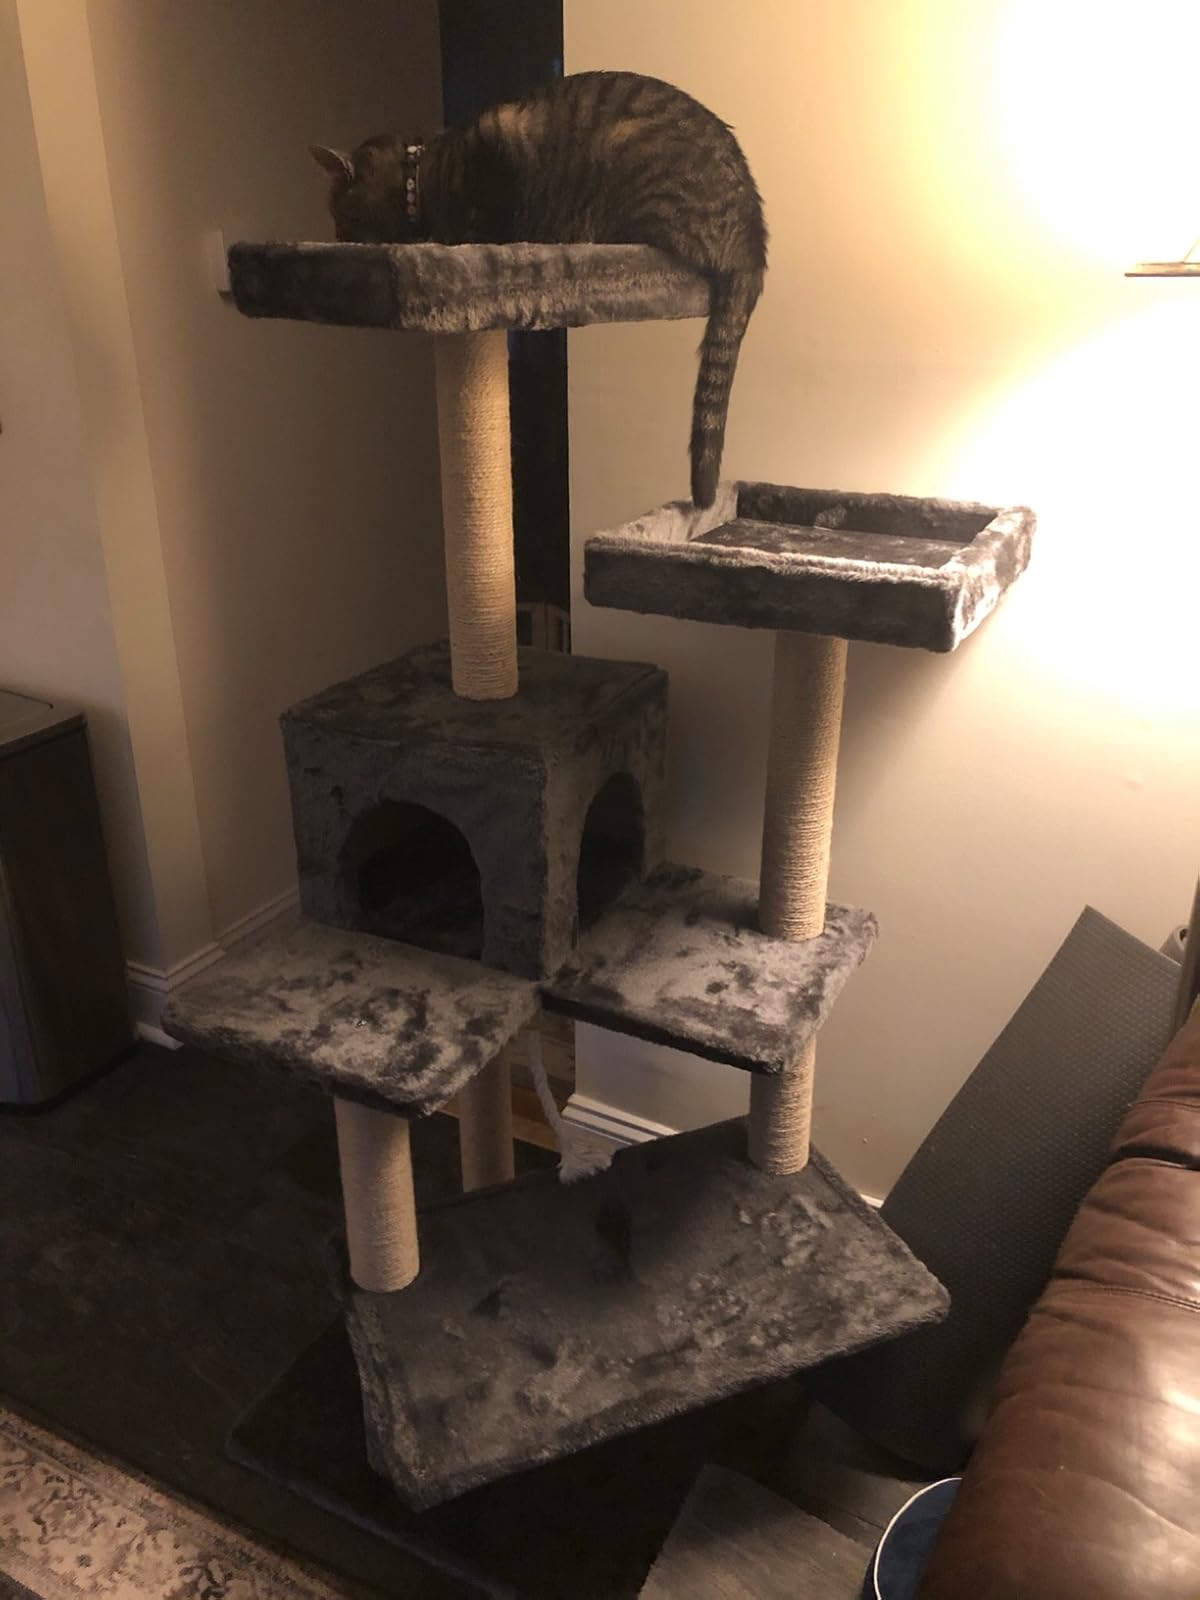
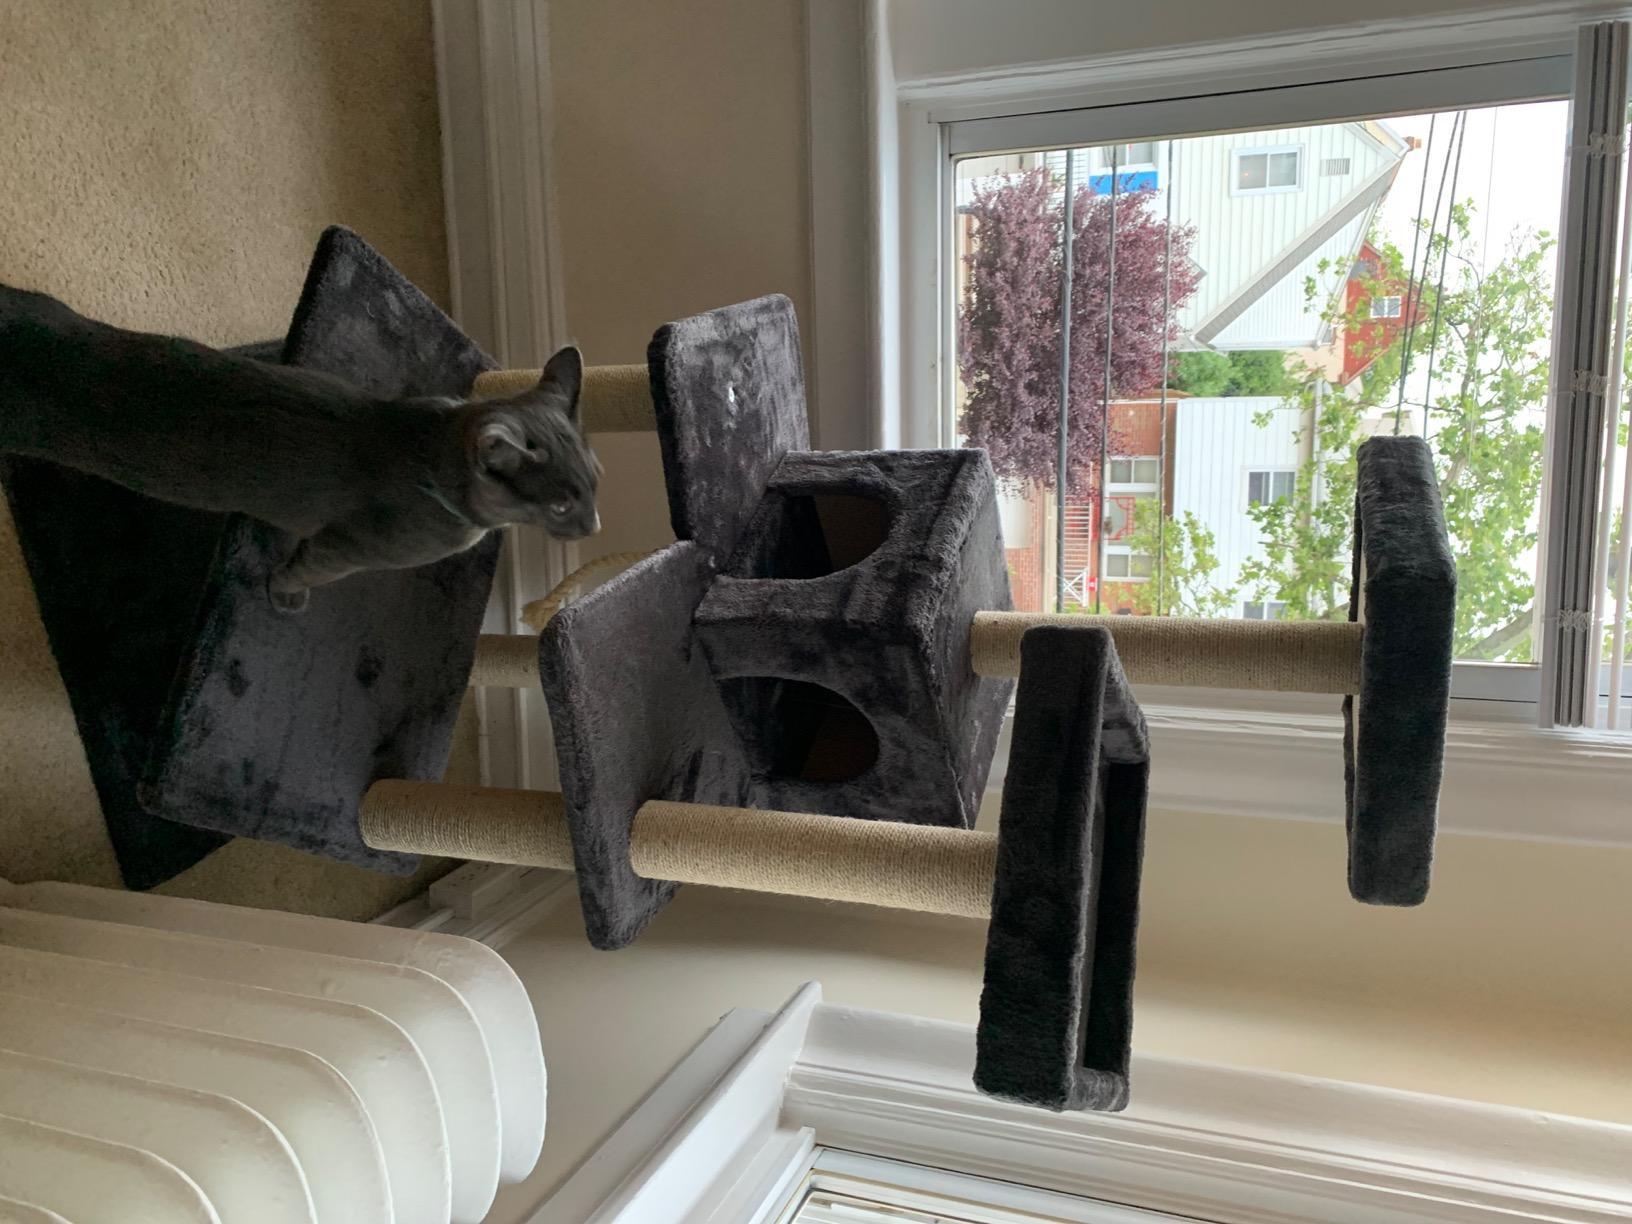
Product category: items_cat tree
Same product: yes